Nydalen

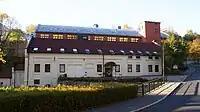
Nydalen industrial park

Nydalen is a neighbourhood in the Nordre Aker borough in northern Oslo, Norway.